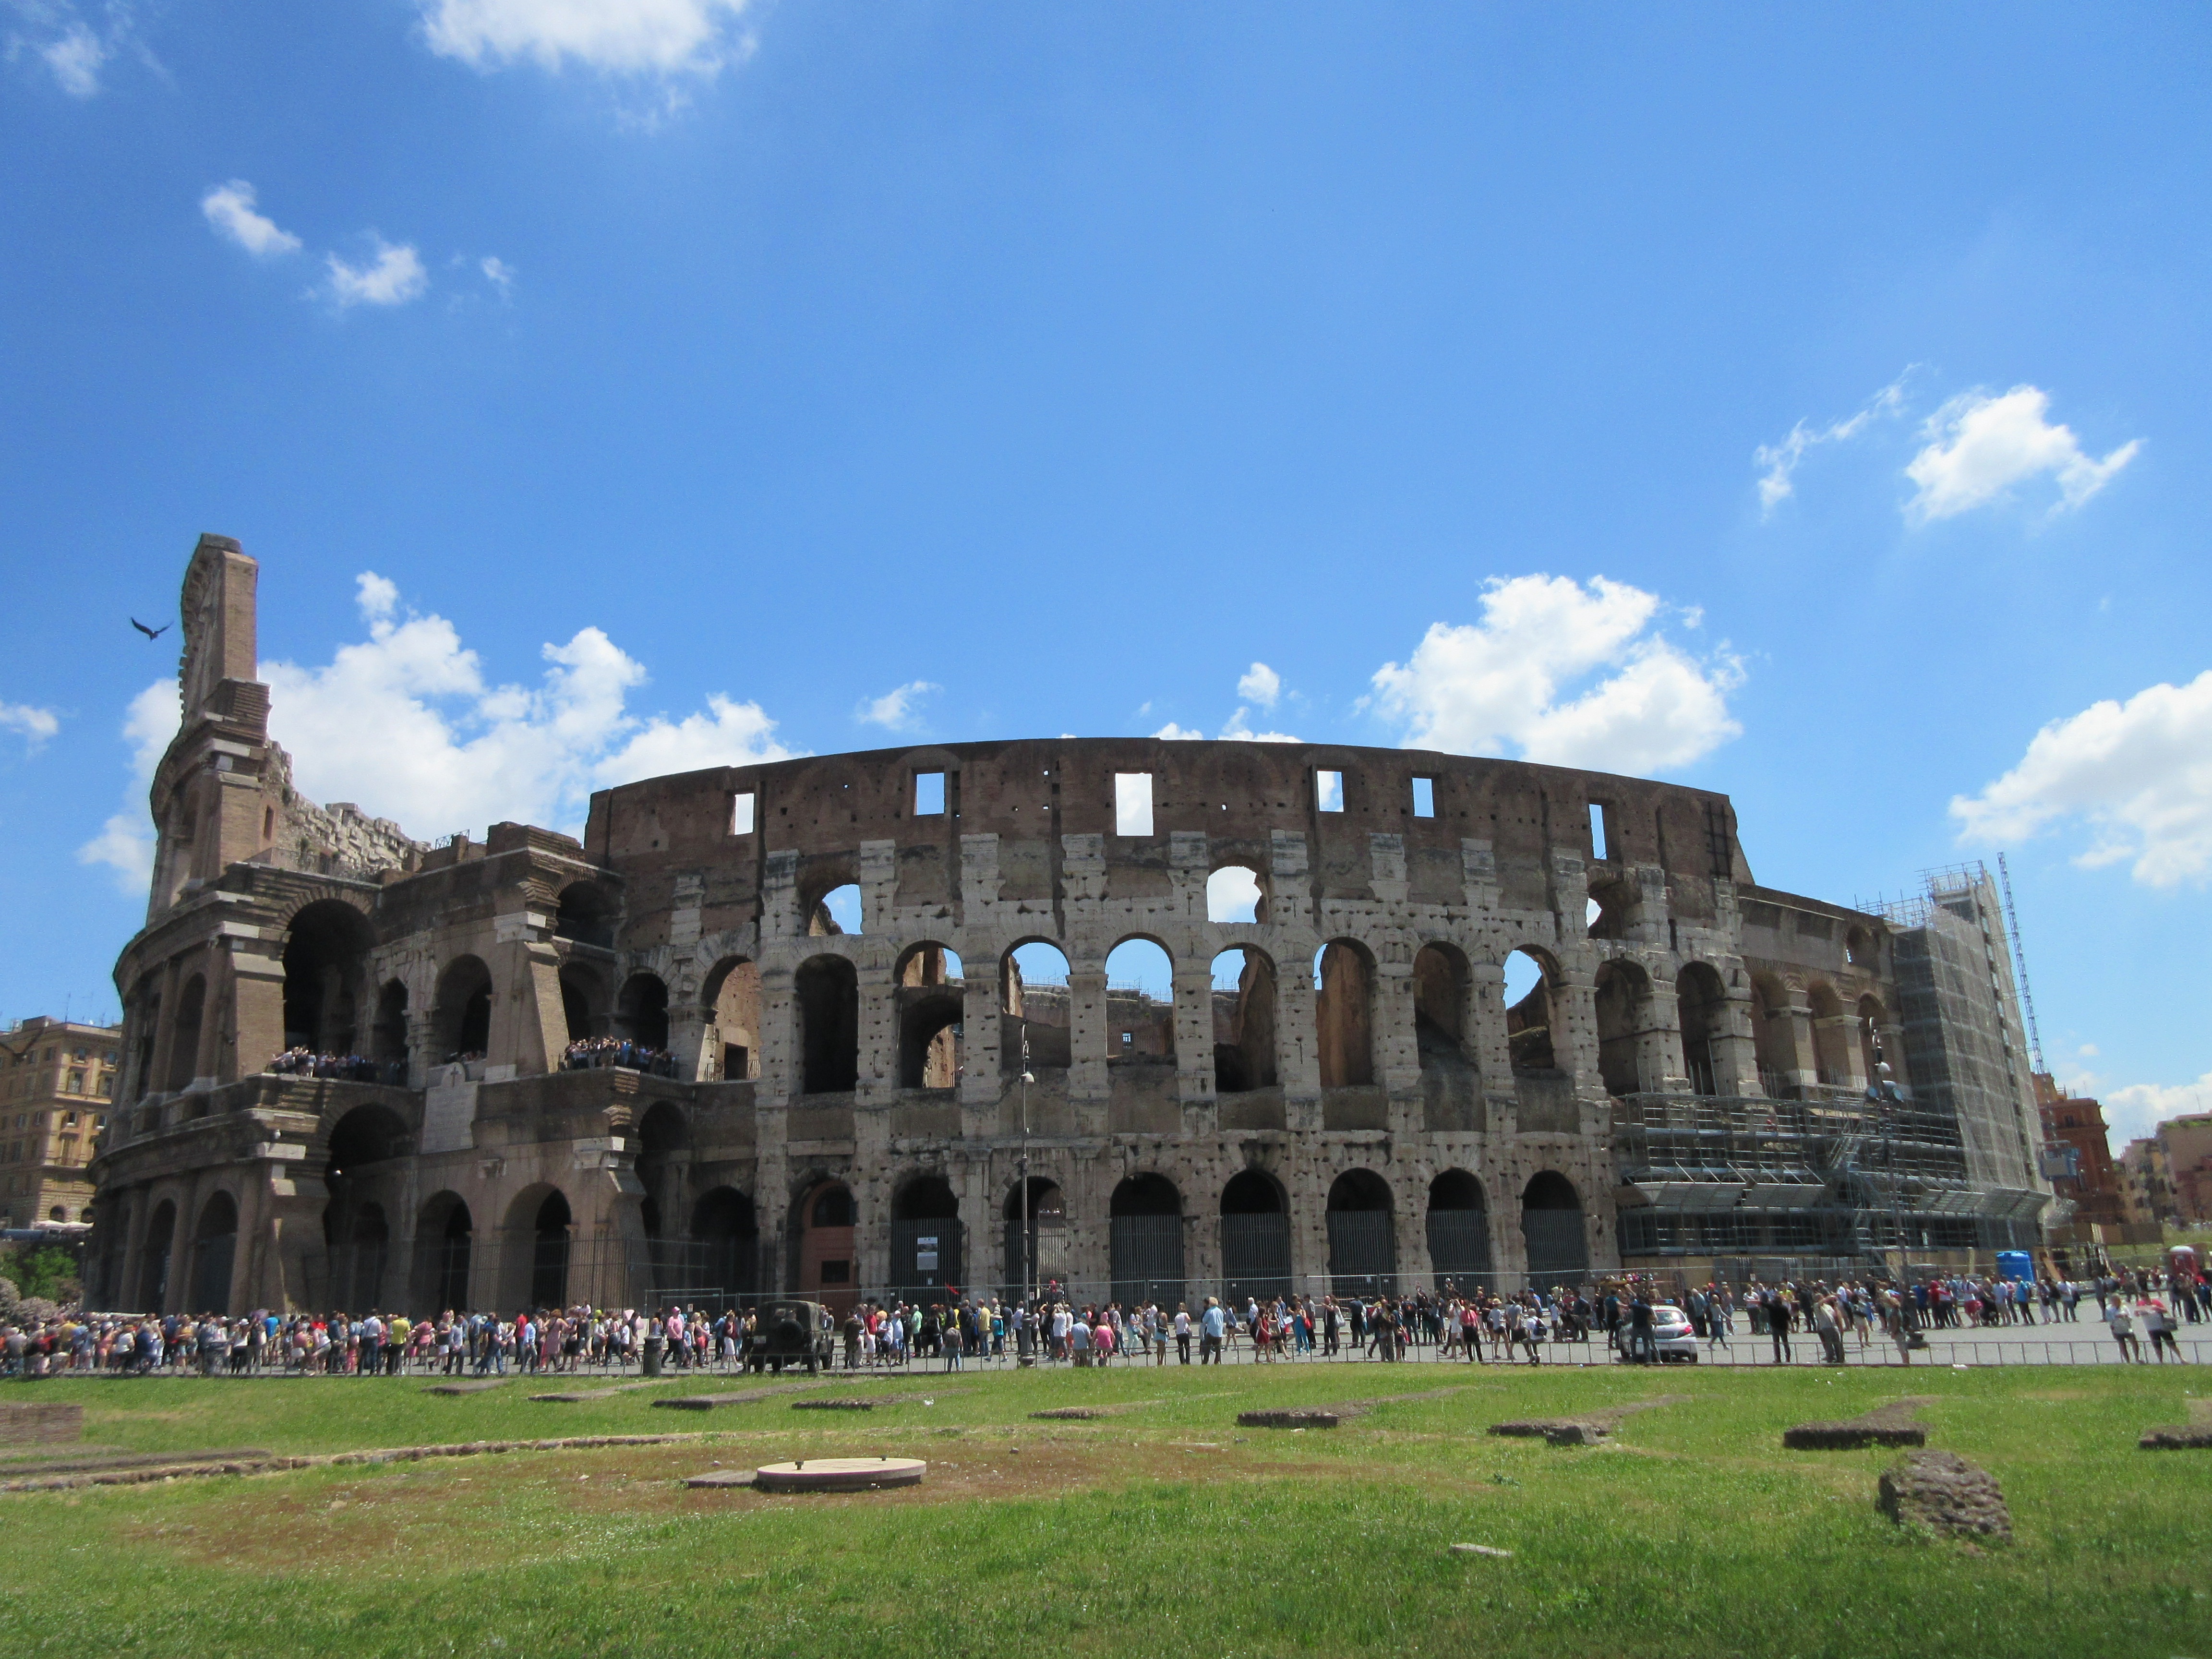
building, palace, plaza, landmark, historic, rome, town square, estate, touristic, stately home, historic site